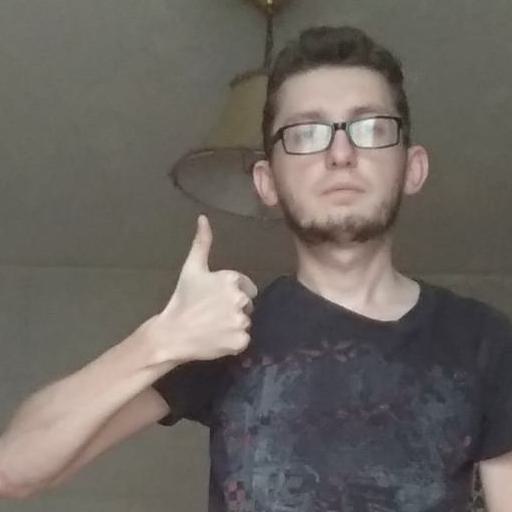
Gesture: like